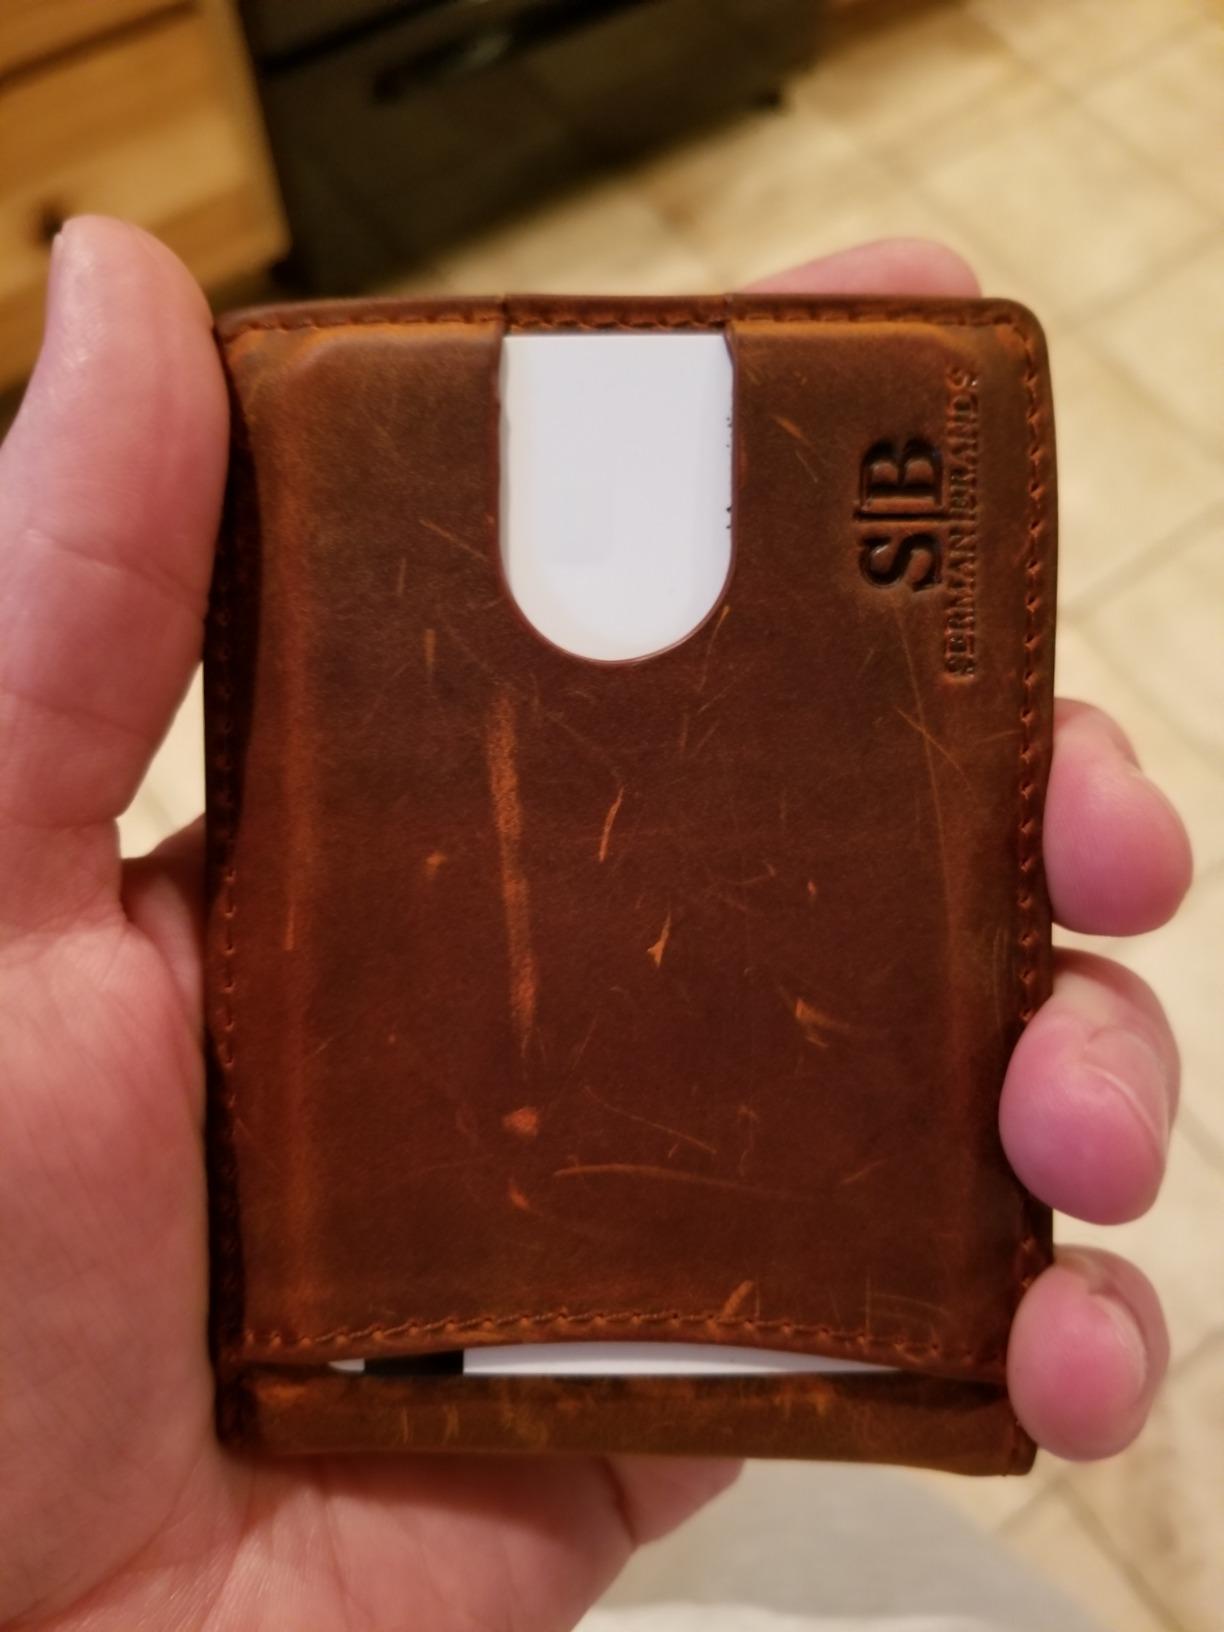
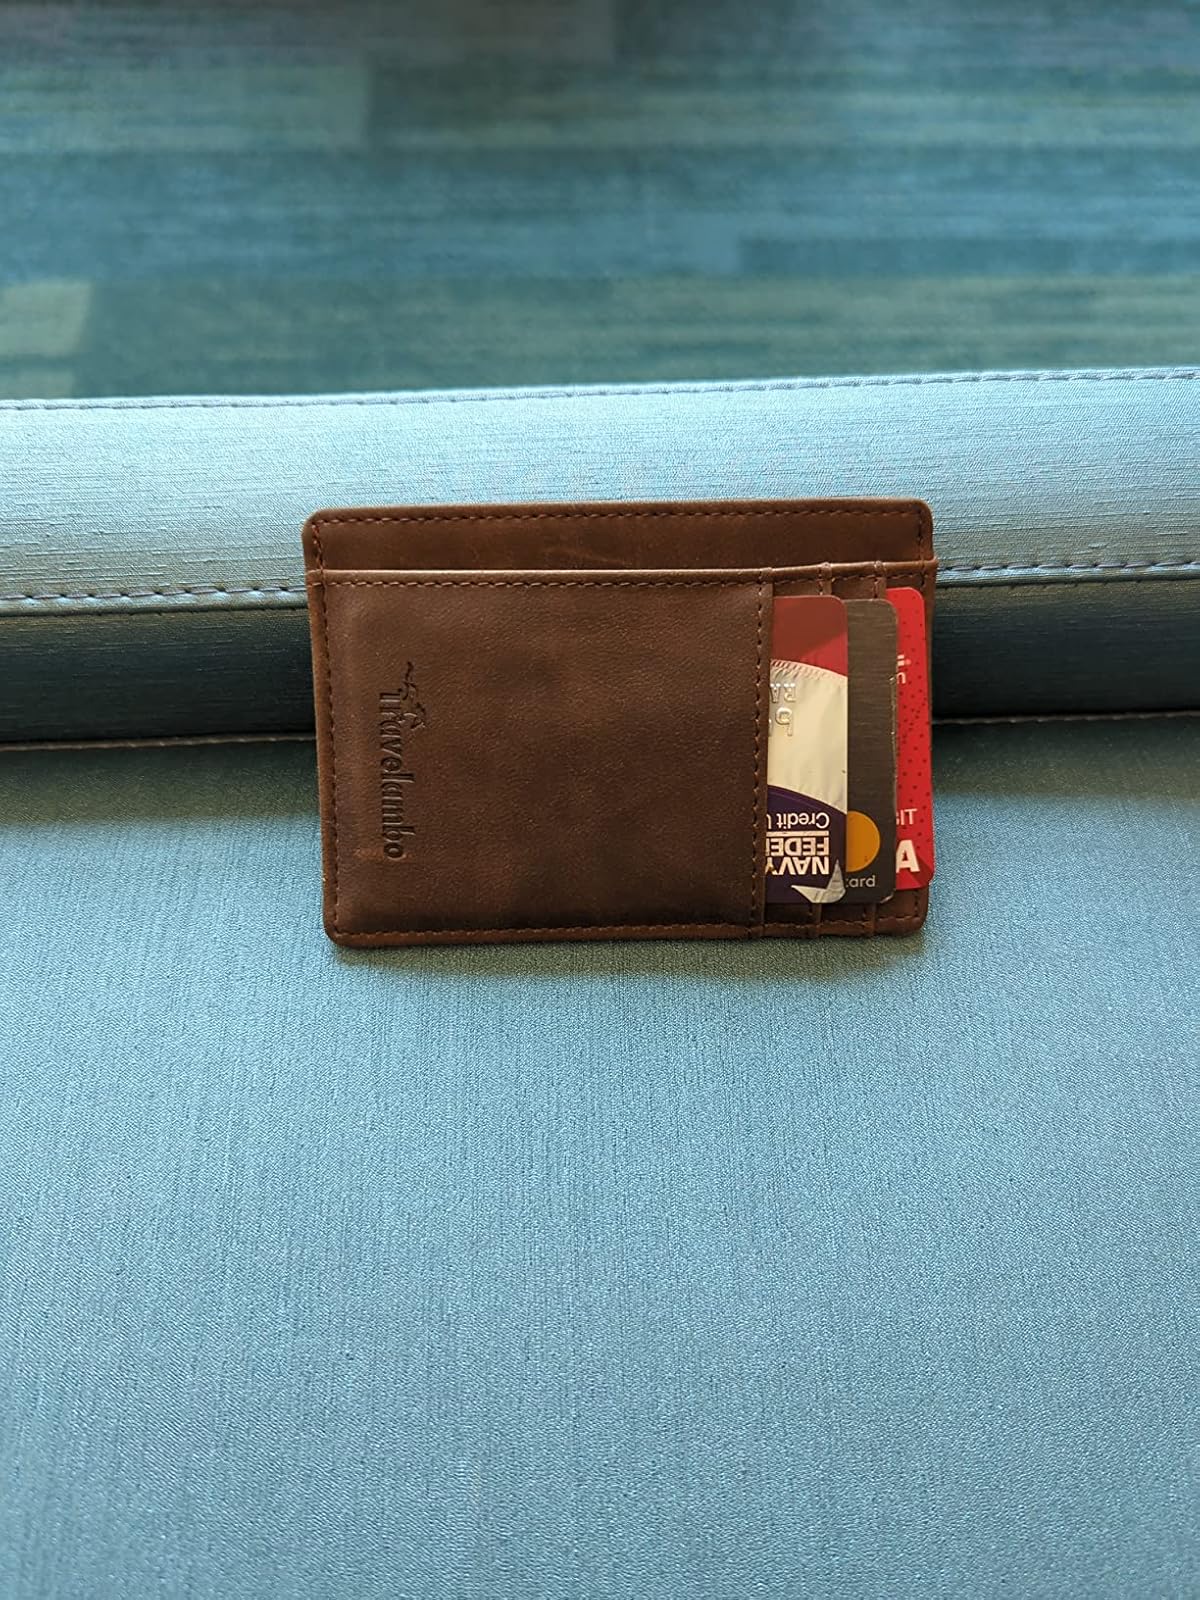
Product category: accessories_wallet
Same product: no